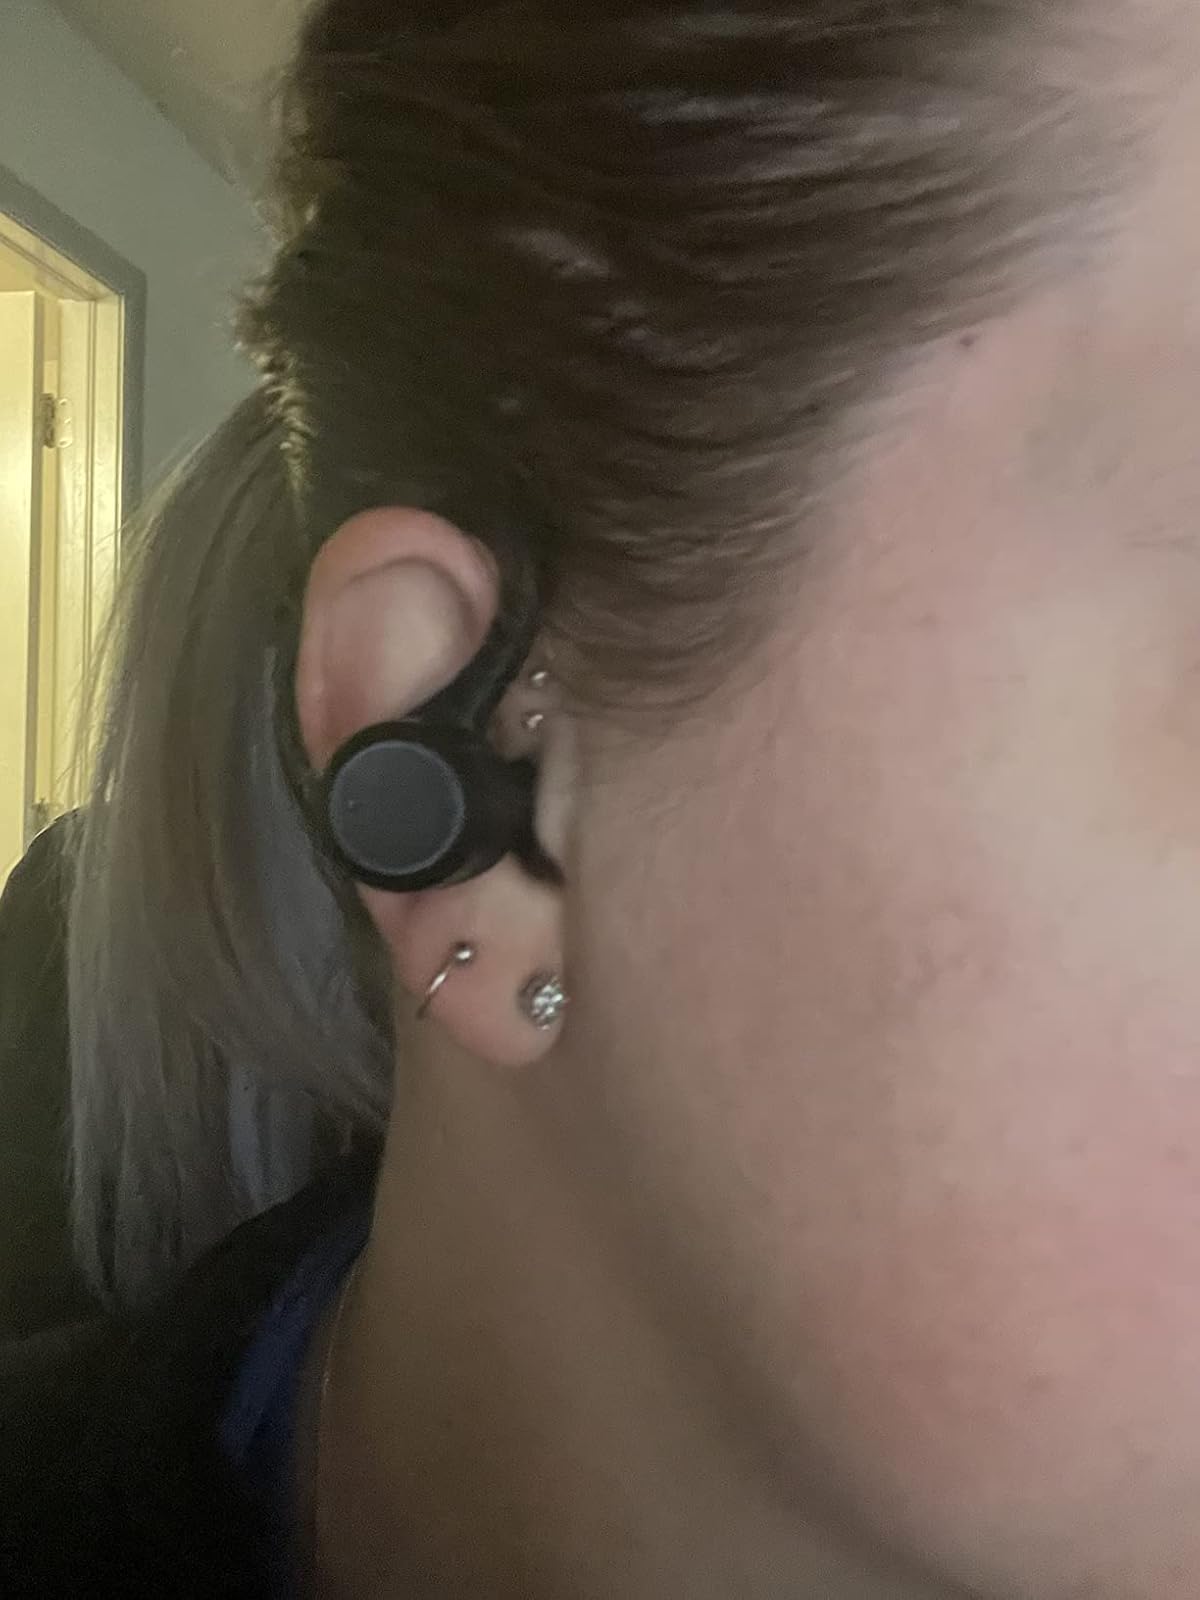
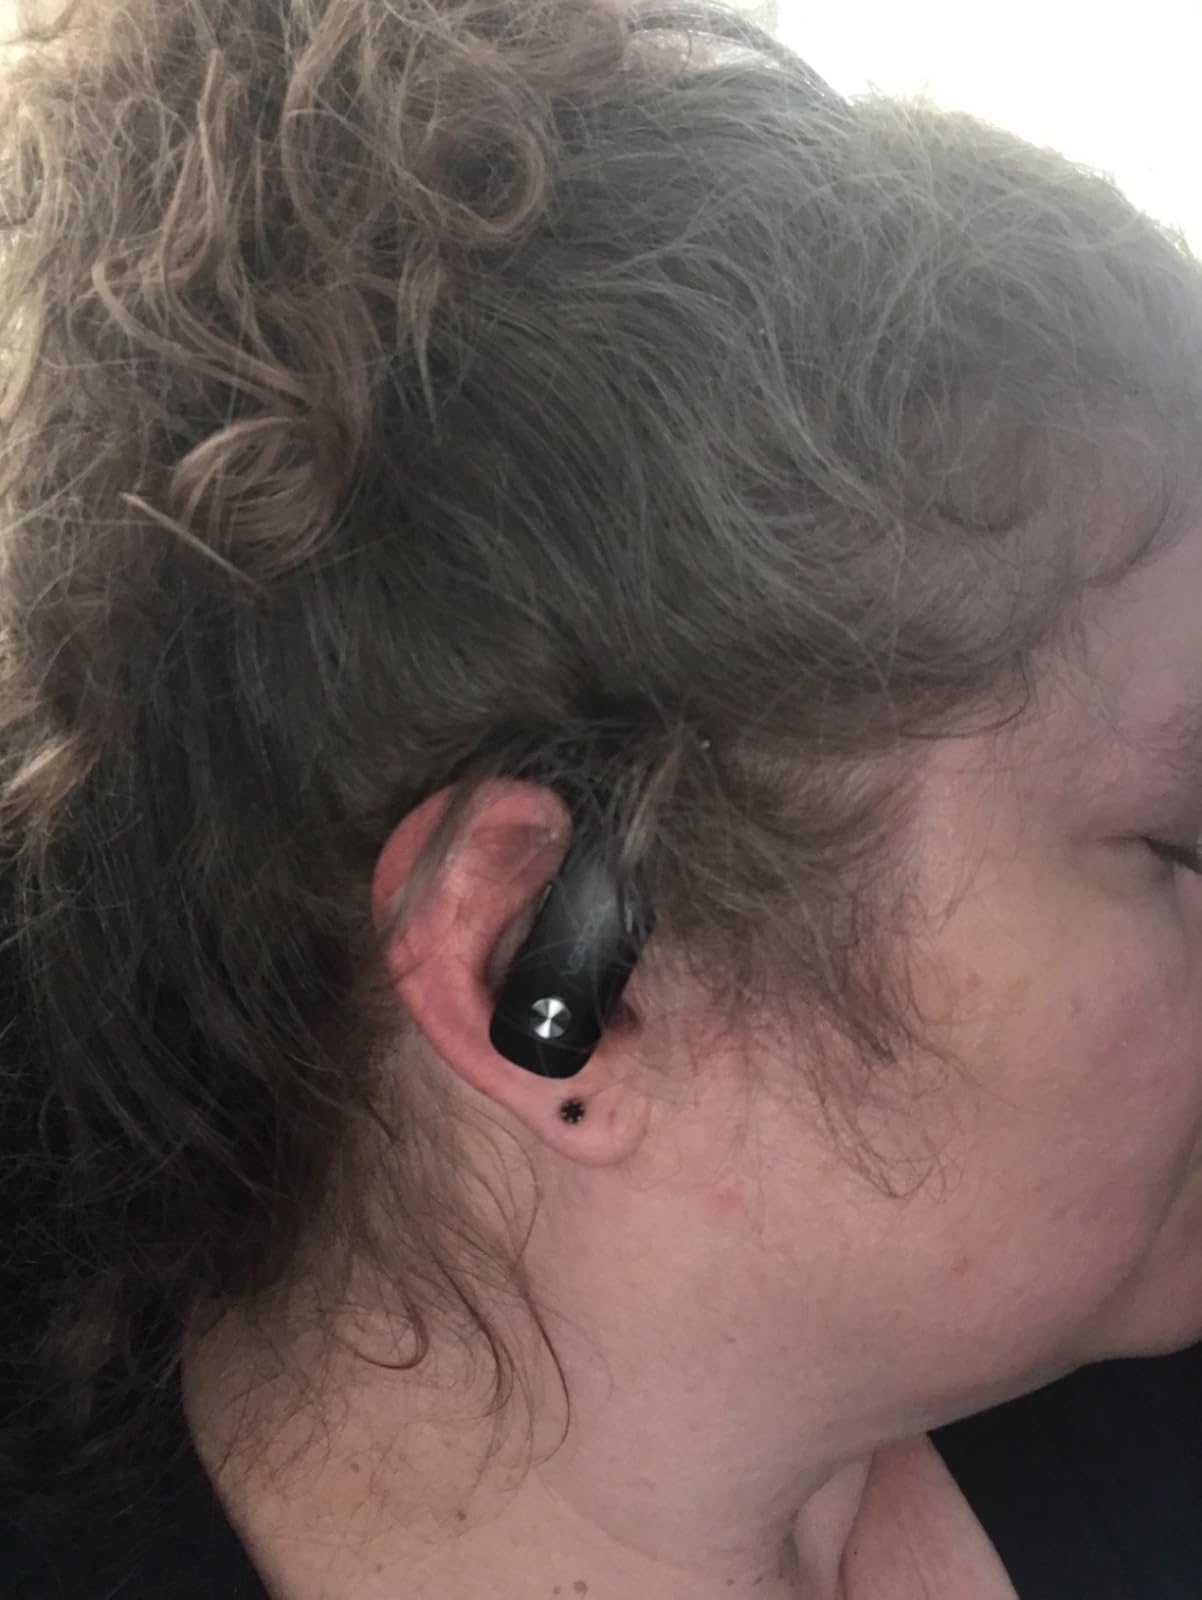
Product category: earbuds
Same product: no